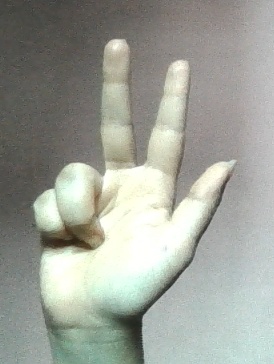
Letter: al